Gayton, Northamptonshire

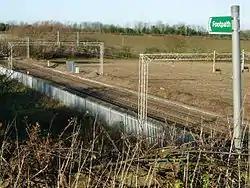
West Coast Main Line near Gayton

There is a church, dedicated to St Mary the Virgin. The base of the tower and font are Norman though the upper part of the tower is19th century. The church contains six misericords dating from the 14th and 15th century, unusually, some of these have been modified at a later date, possibly by foreign carvers. There are monuments to Sir Philip and Scholastica de Gayton, Sir Francis Tanfield and his wife and also Mabila de Murdak, (14th century).